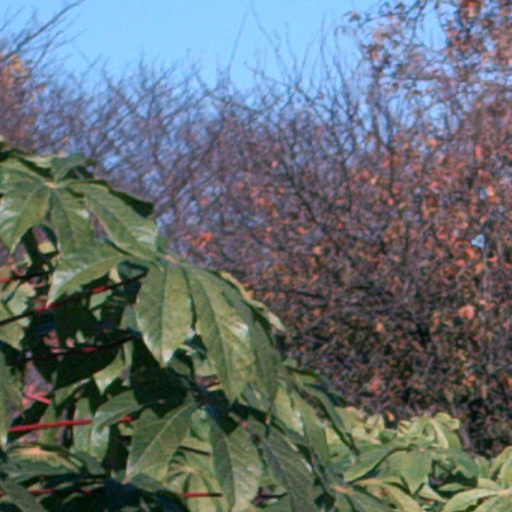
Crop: cassava